James Anthony Froude

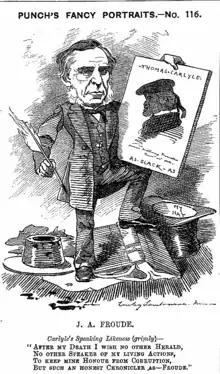
Caricature from "Punch", 30 December 1882

Froude had been a close personal friend as well as an intellectual disciple of Thomas Carlyle since 1861, and the two became even closer after the death of Carlyle's wife Jane on 21 April 1866. Reading Jane's diaries and letters, Carlyle was struck by her unhappiness and his own irritability and inconsideration for her, and he decided to atone by writing her a memorial. In 1871, Carlyle gave Froude this memorial along with a bundle of Jane's personal papers, to be published after Carlyle's death, if Froude so decided. Also, Carlyle appointed Froude one of his own literary executors, although he was (perhaps intentionally) ambiguous in his instructions.